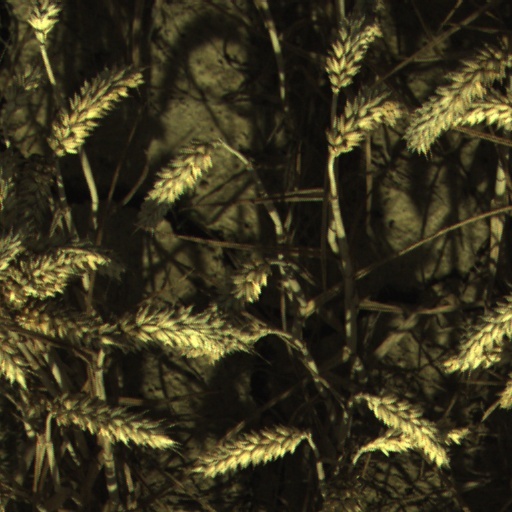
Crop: wheat